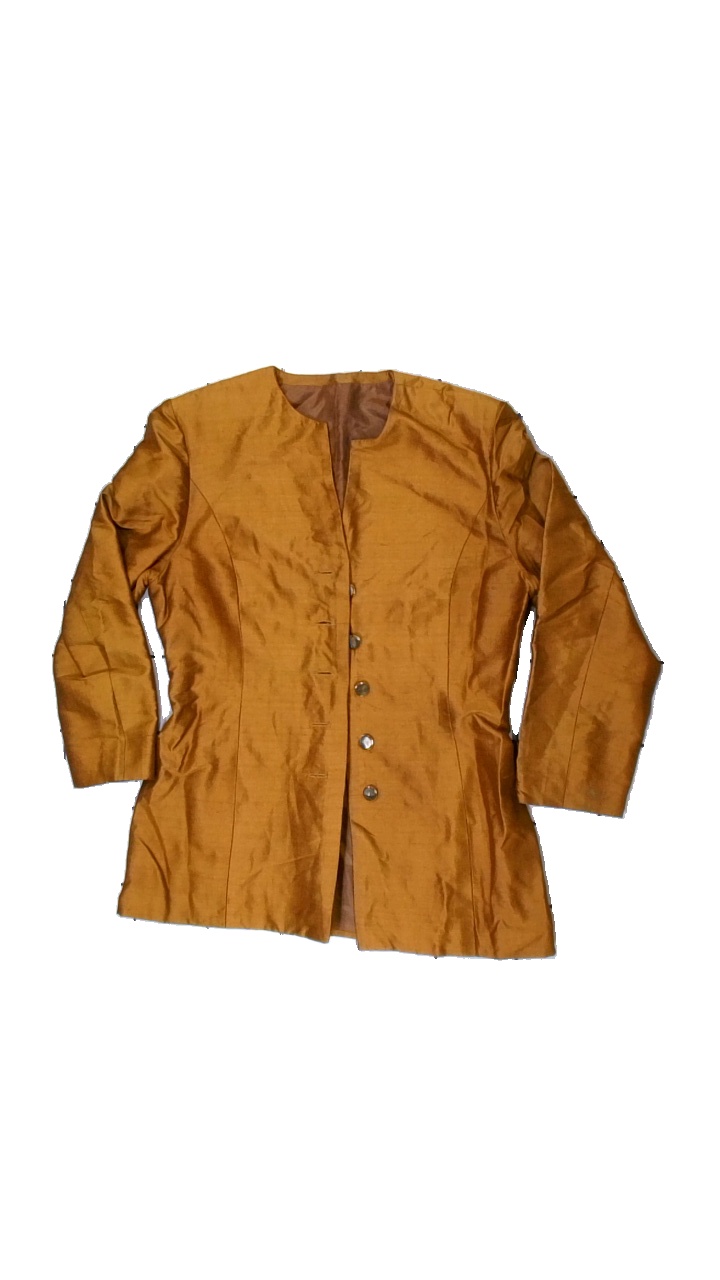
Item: Jacket (Ladies)
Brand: Missing
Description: Dark mustard jacket
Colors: Brown
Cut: Regular
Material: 100% silk
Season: All
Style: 80s
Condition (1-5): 2
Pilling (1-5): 5
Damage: Yellow stain
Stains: Major
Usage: Export
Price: <50